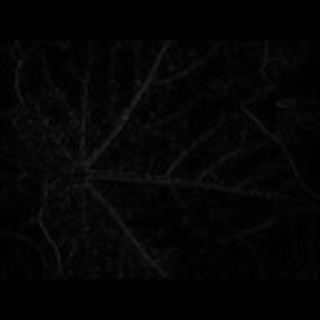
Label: cotton_aphids